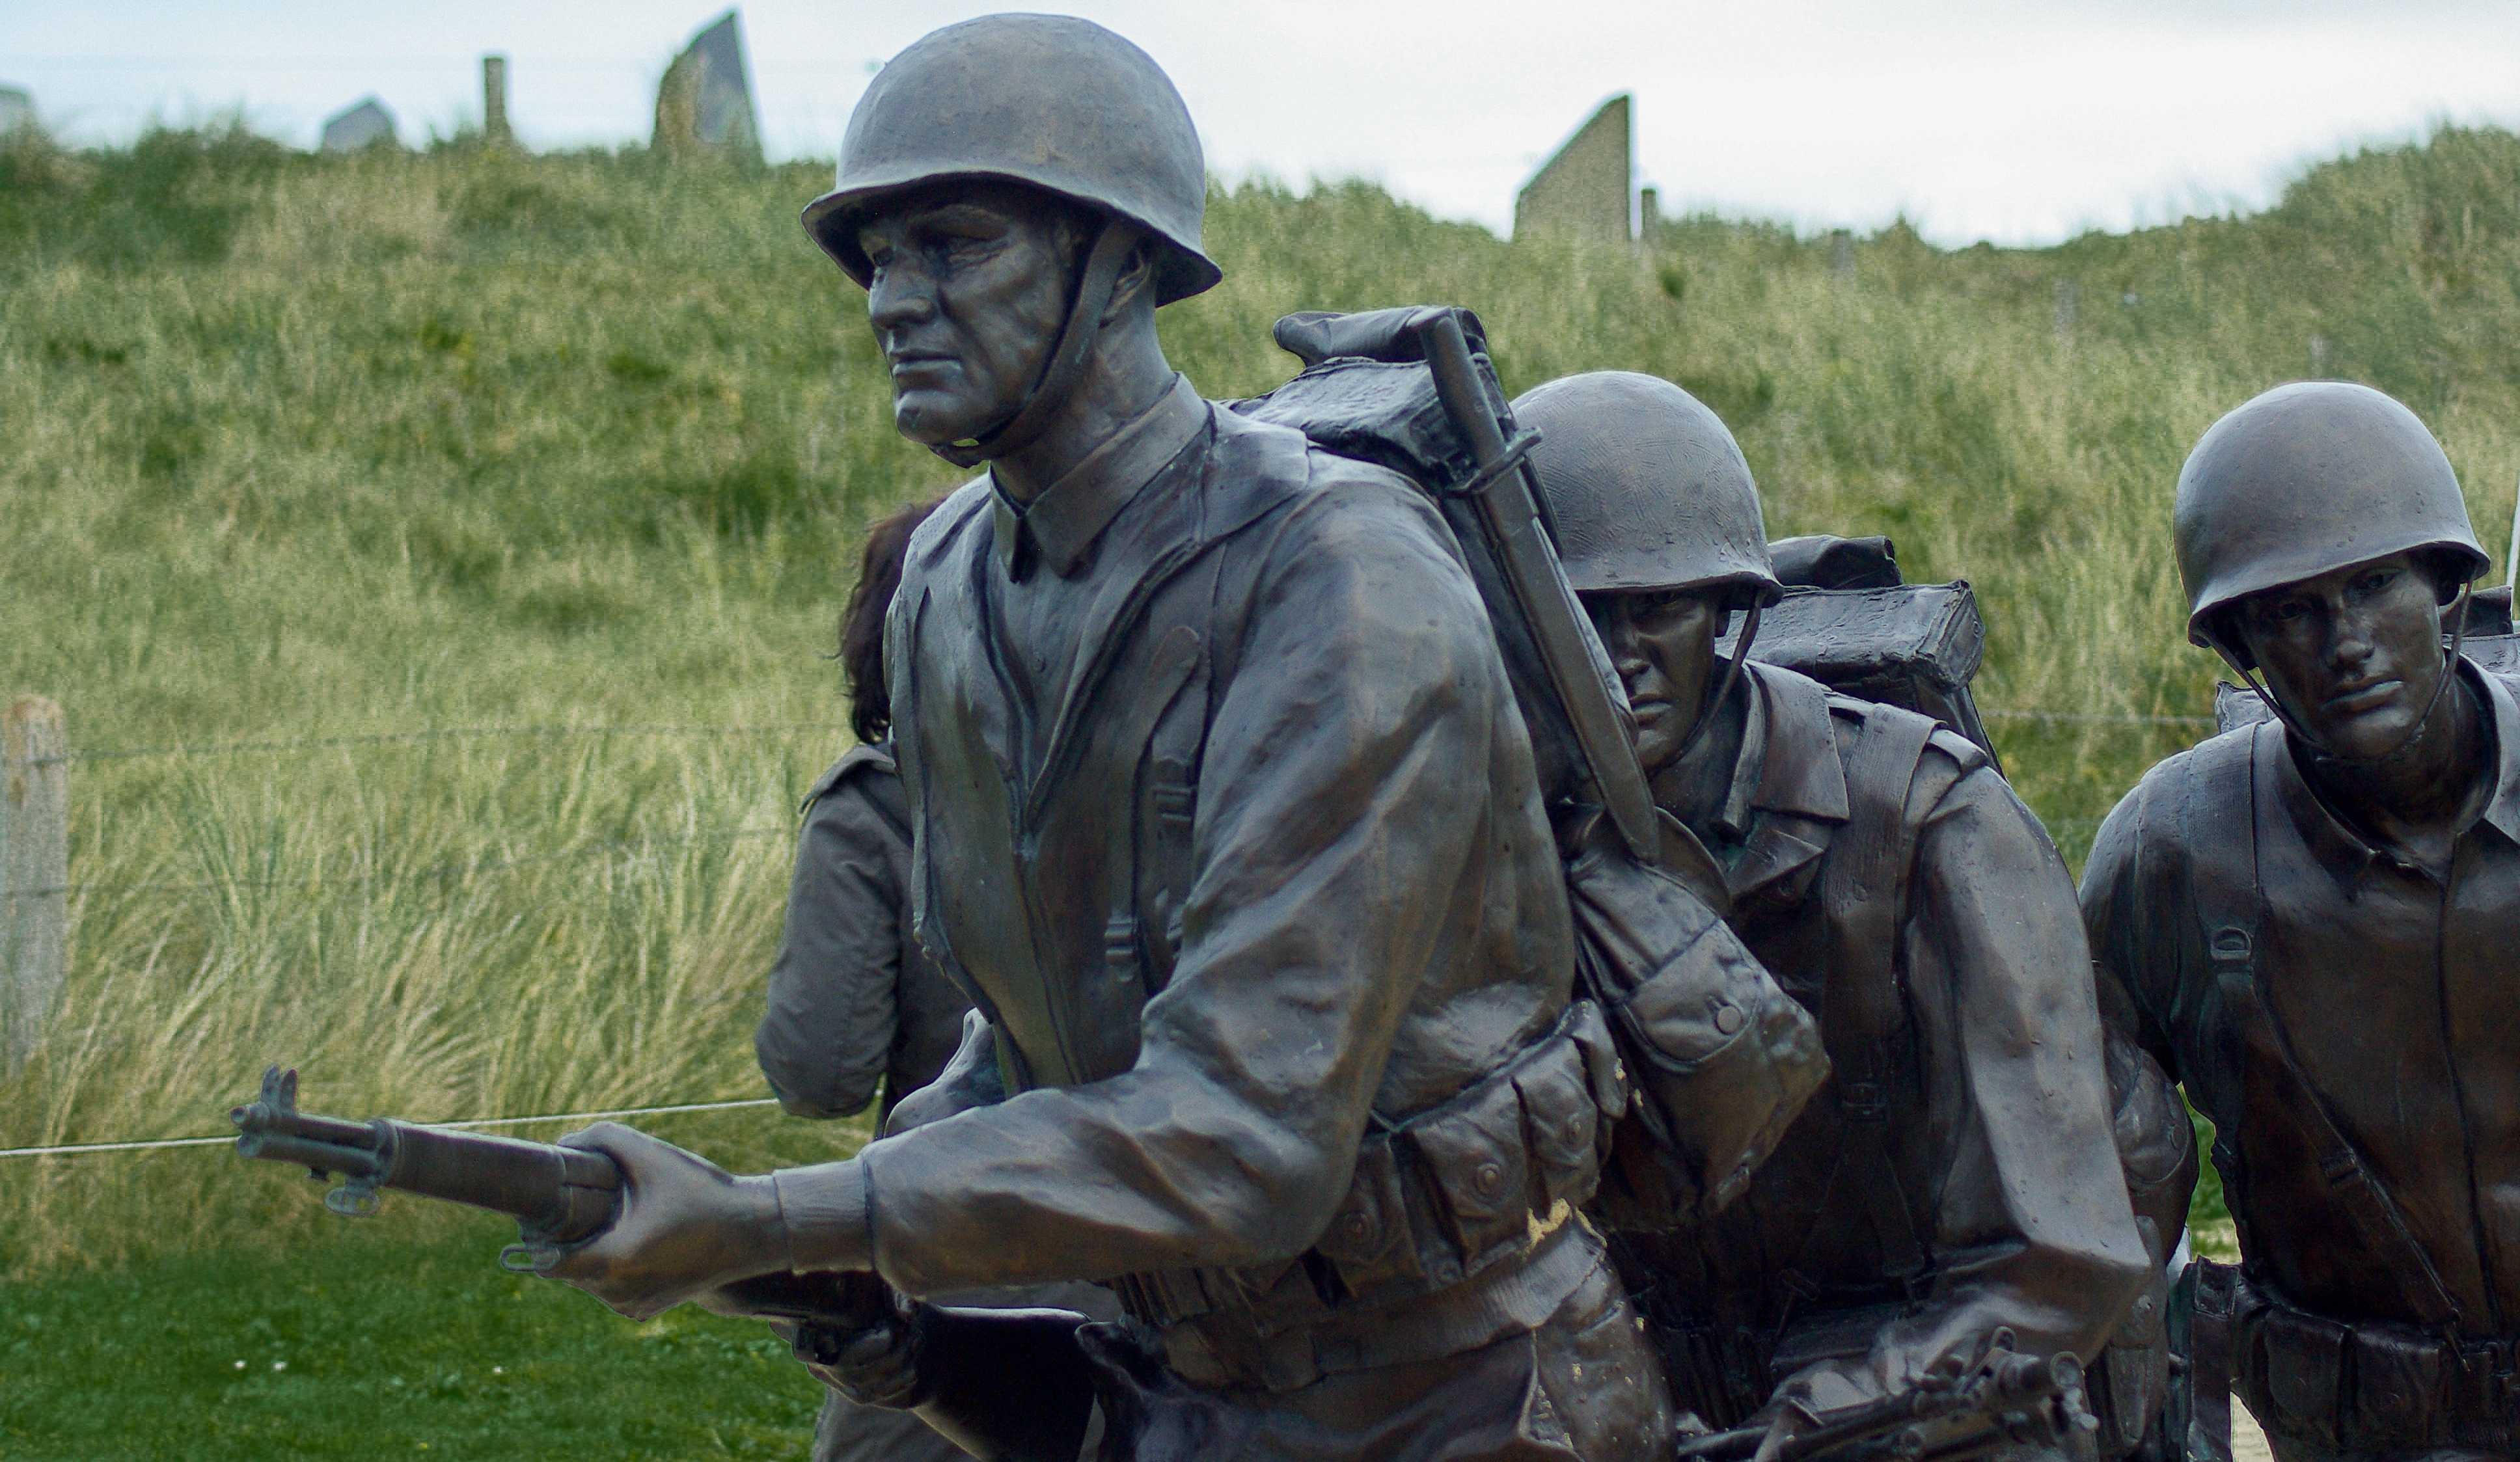
person, military, soldier, army, soldiers, landing, troop, d day, infantry, reconnaissance, omaha beach, militia, marksman, military police